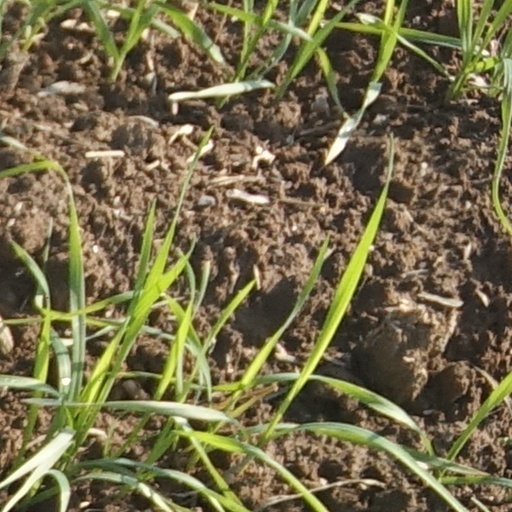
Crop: wheat